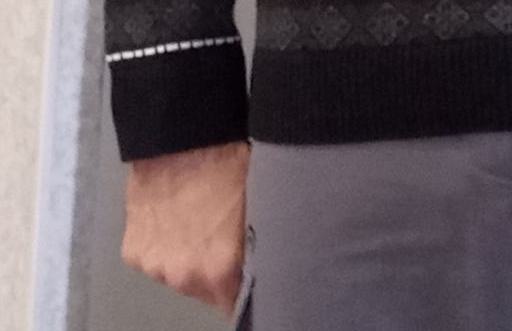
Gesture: no_gesture